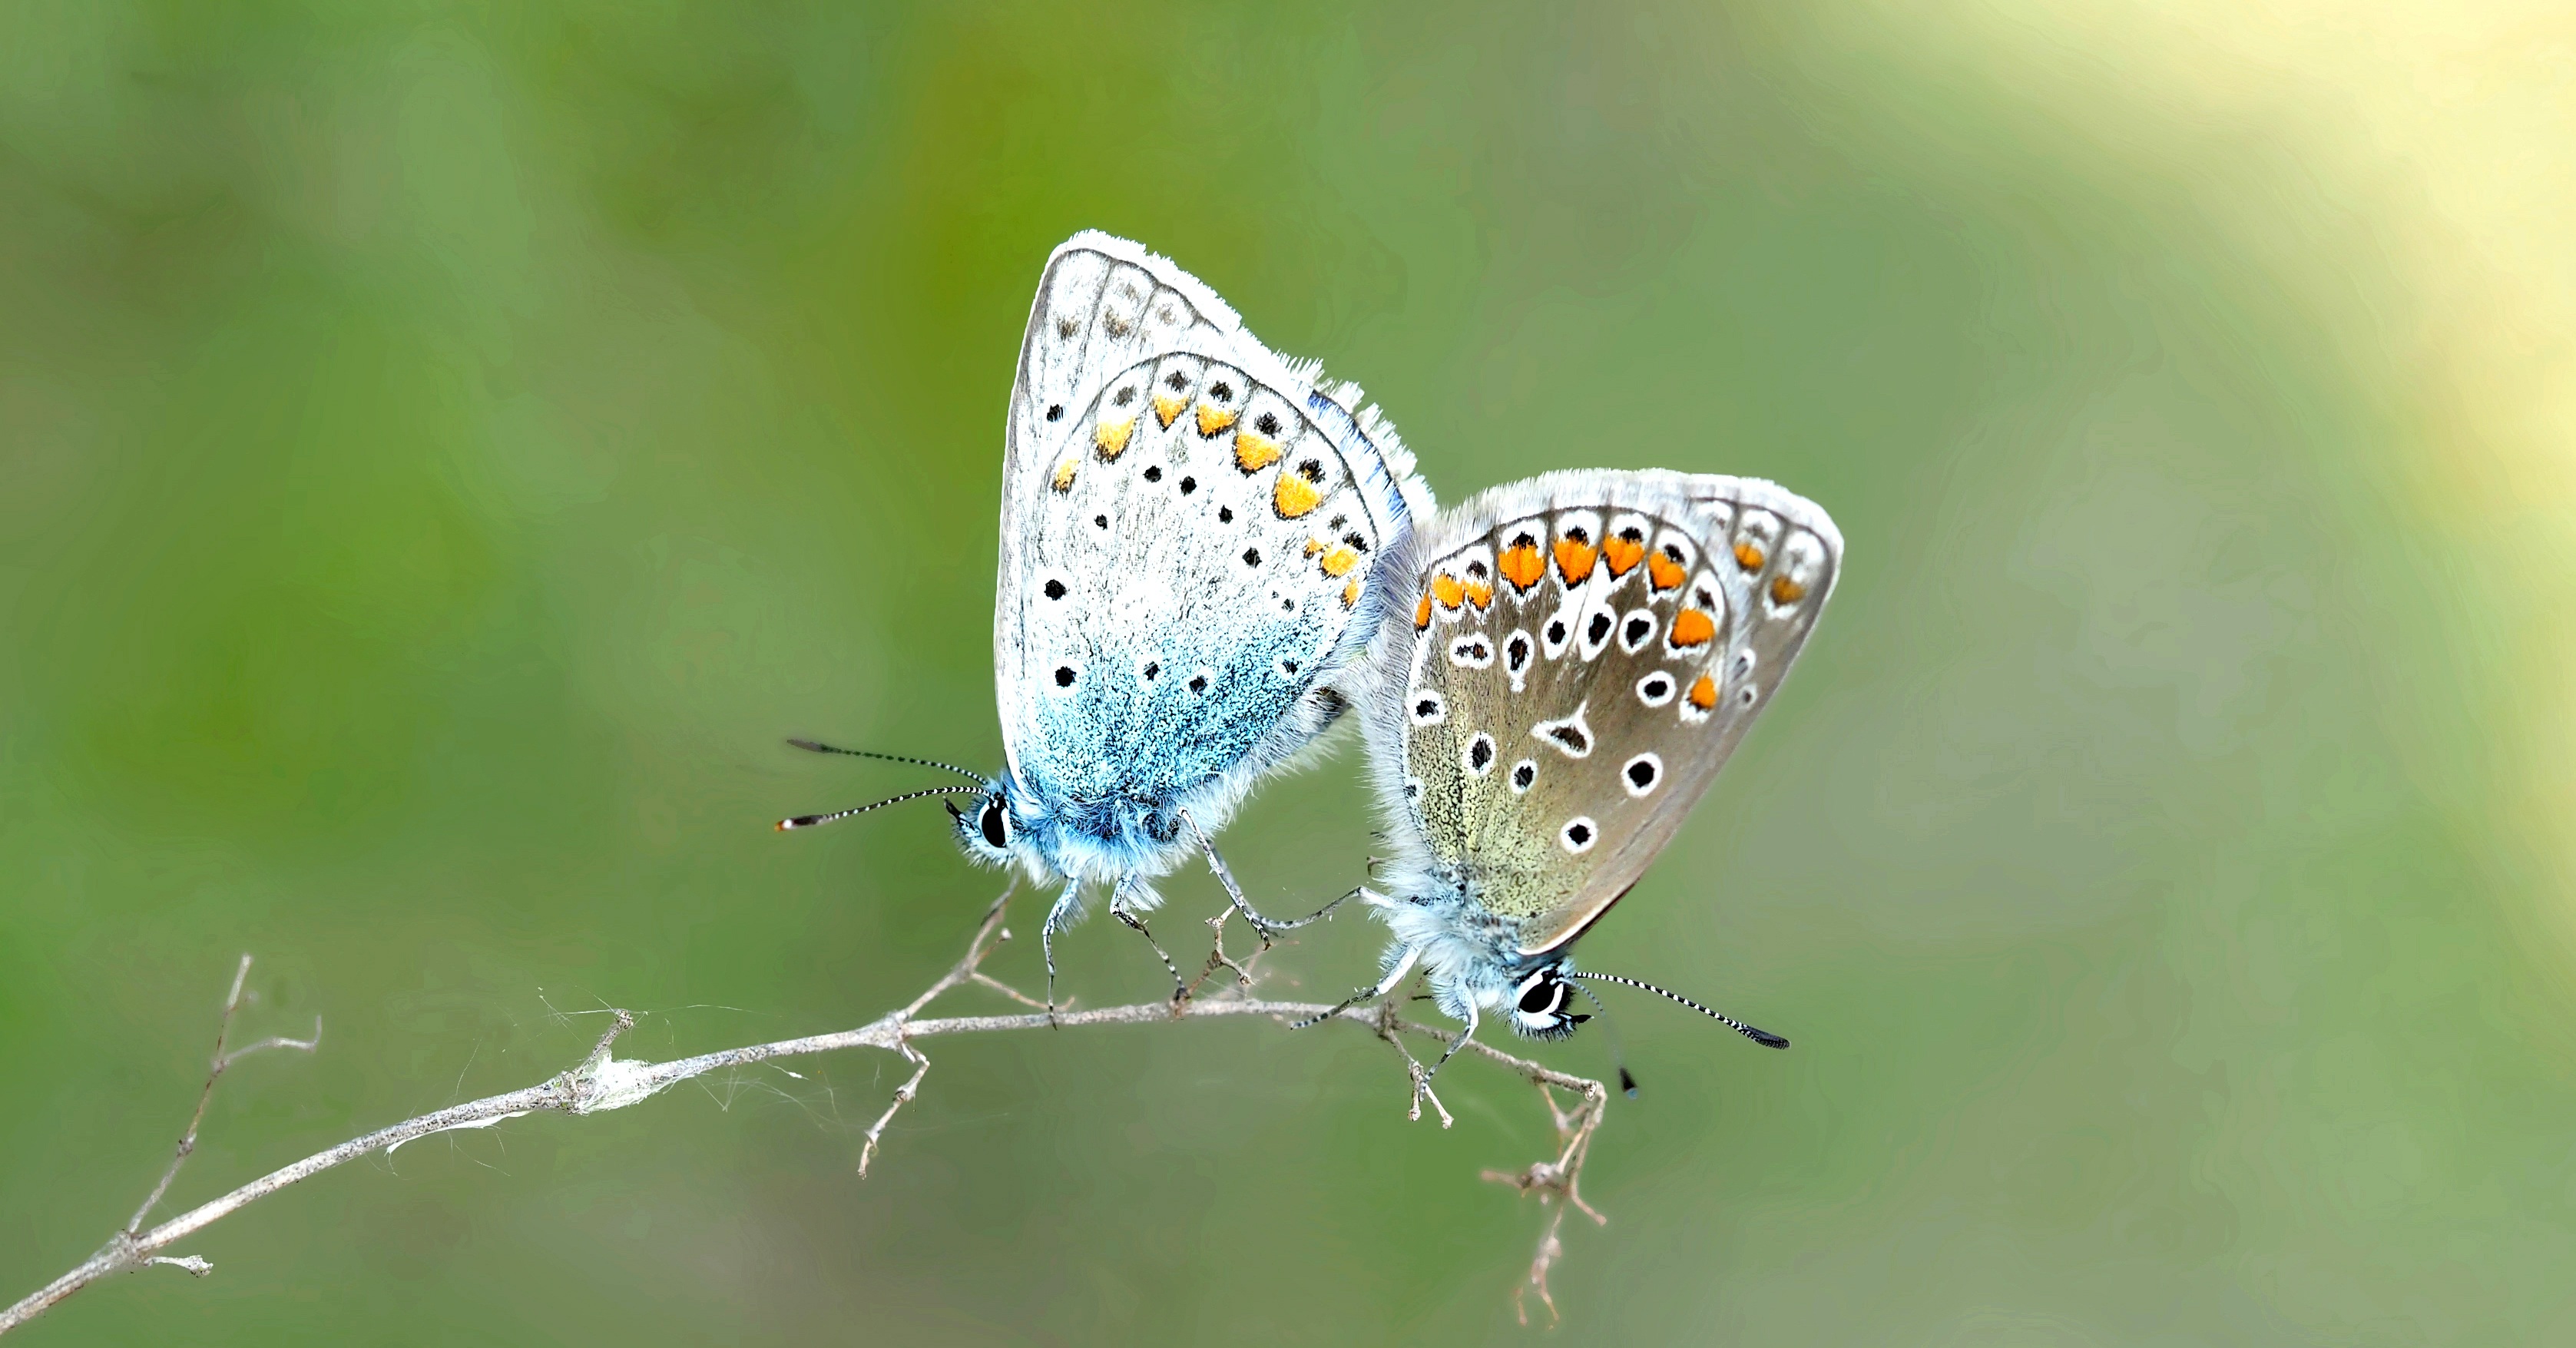
nature, wing, photography, flower, live, insect, butterfly, fauna, invertebrate, close up, pieridae, macro photography, arthropod, pollinator, moths and butterflies, lycaenid, brush footed butterfly, colias